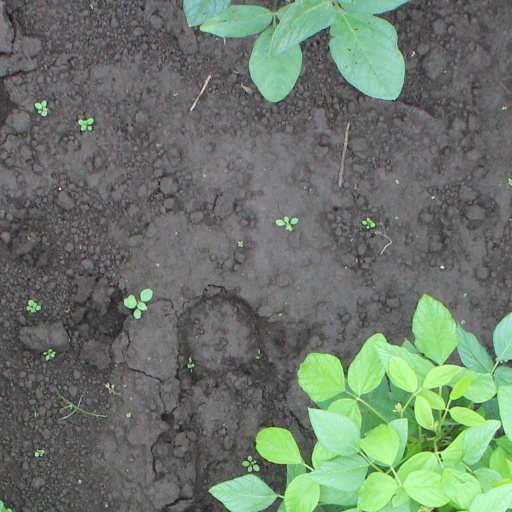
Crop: soybean